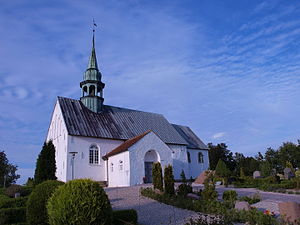
Viuf Kirke
Viuf Kirke
Viuf Kirke august 15
Viuf Kirke er dansk kirke beliggende i landsbyen Viuf i Viuf Sogn, Haderslev Stift. Kirken er bygget omkring år 1150. Siden er kirken flere gange ombygget og udvidet. Selve skibet og koret er opført i romansk stil og fik tilbygget et spir omkring 1730.